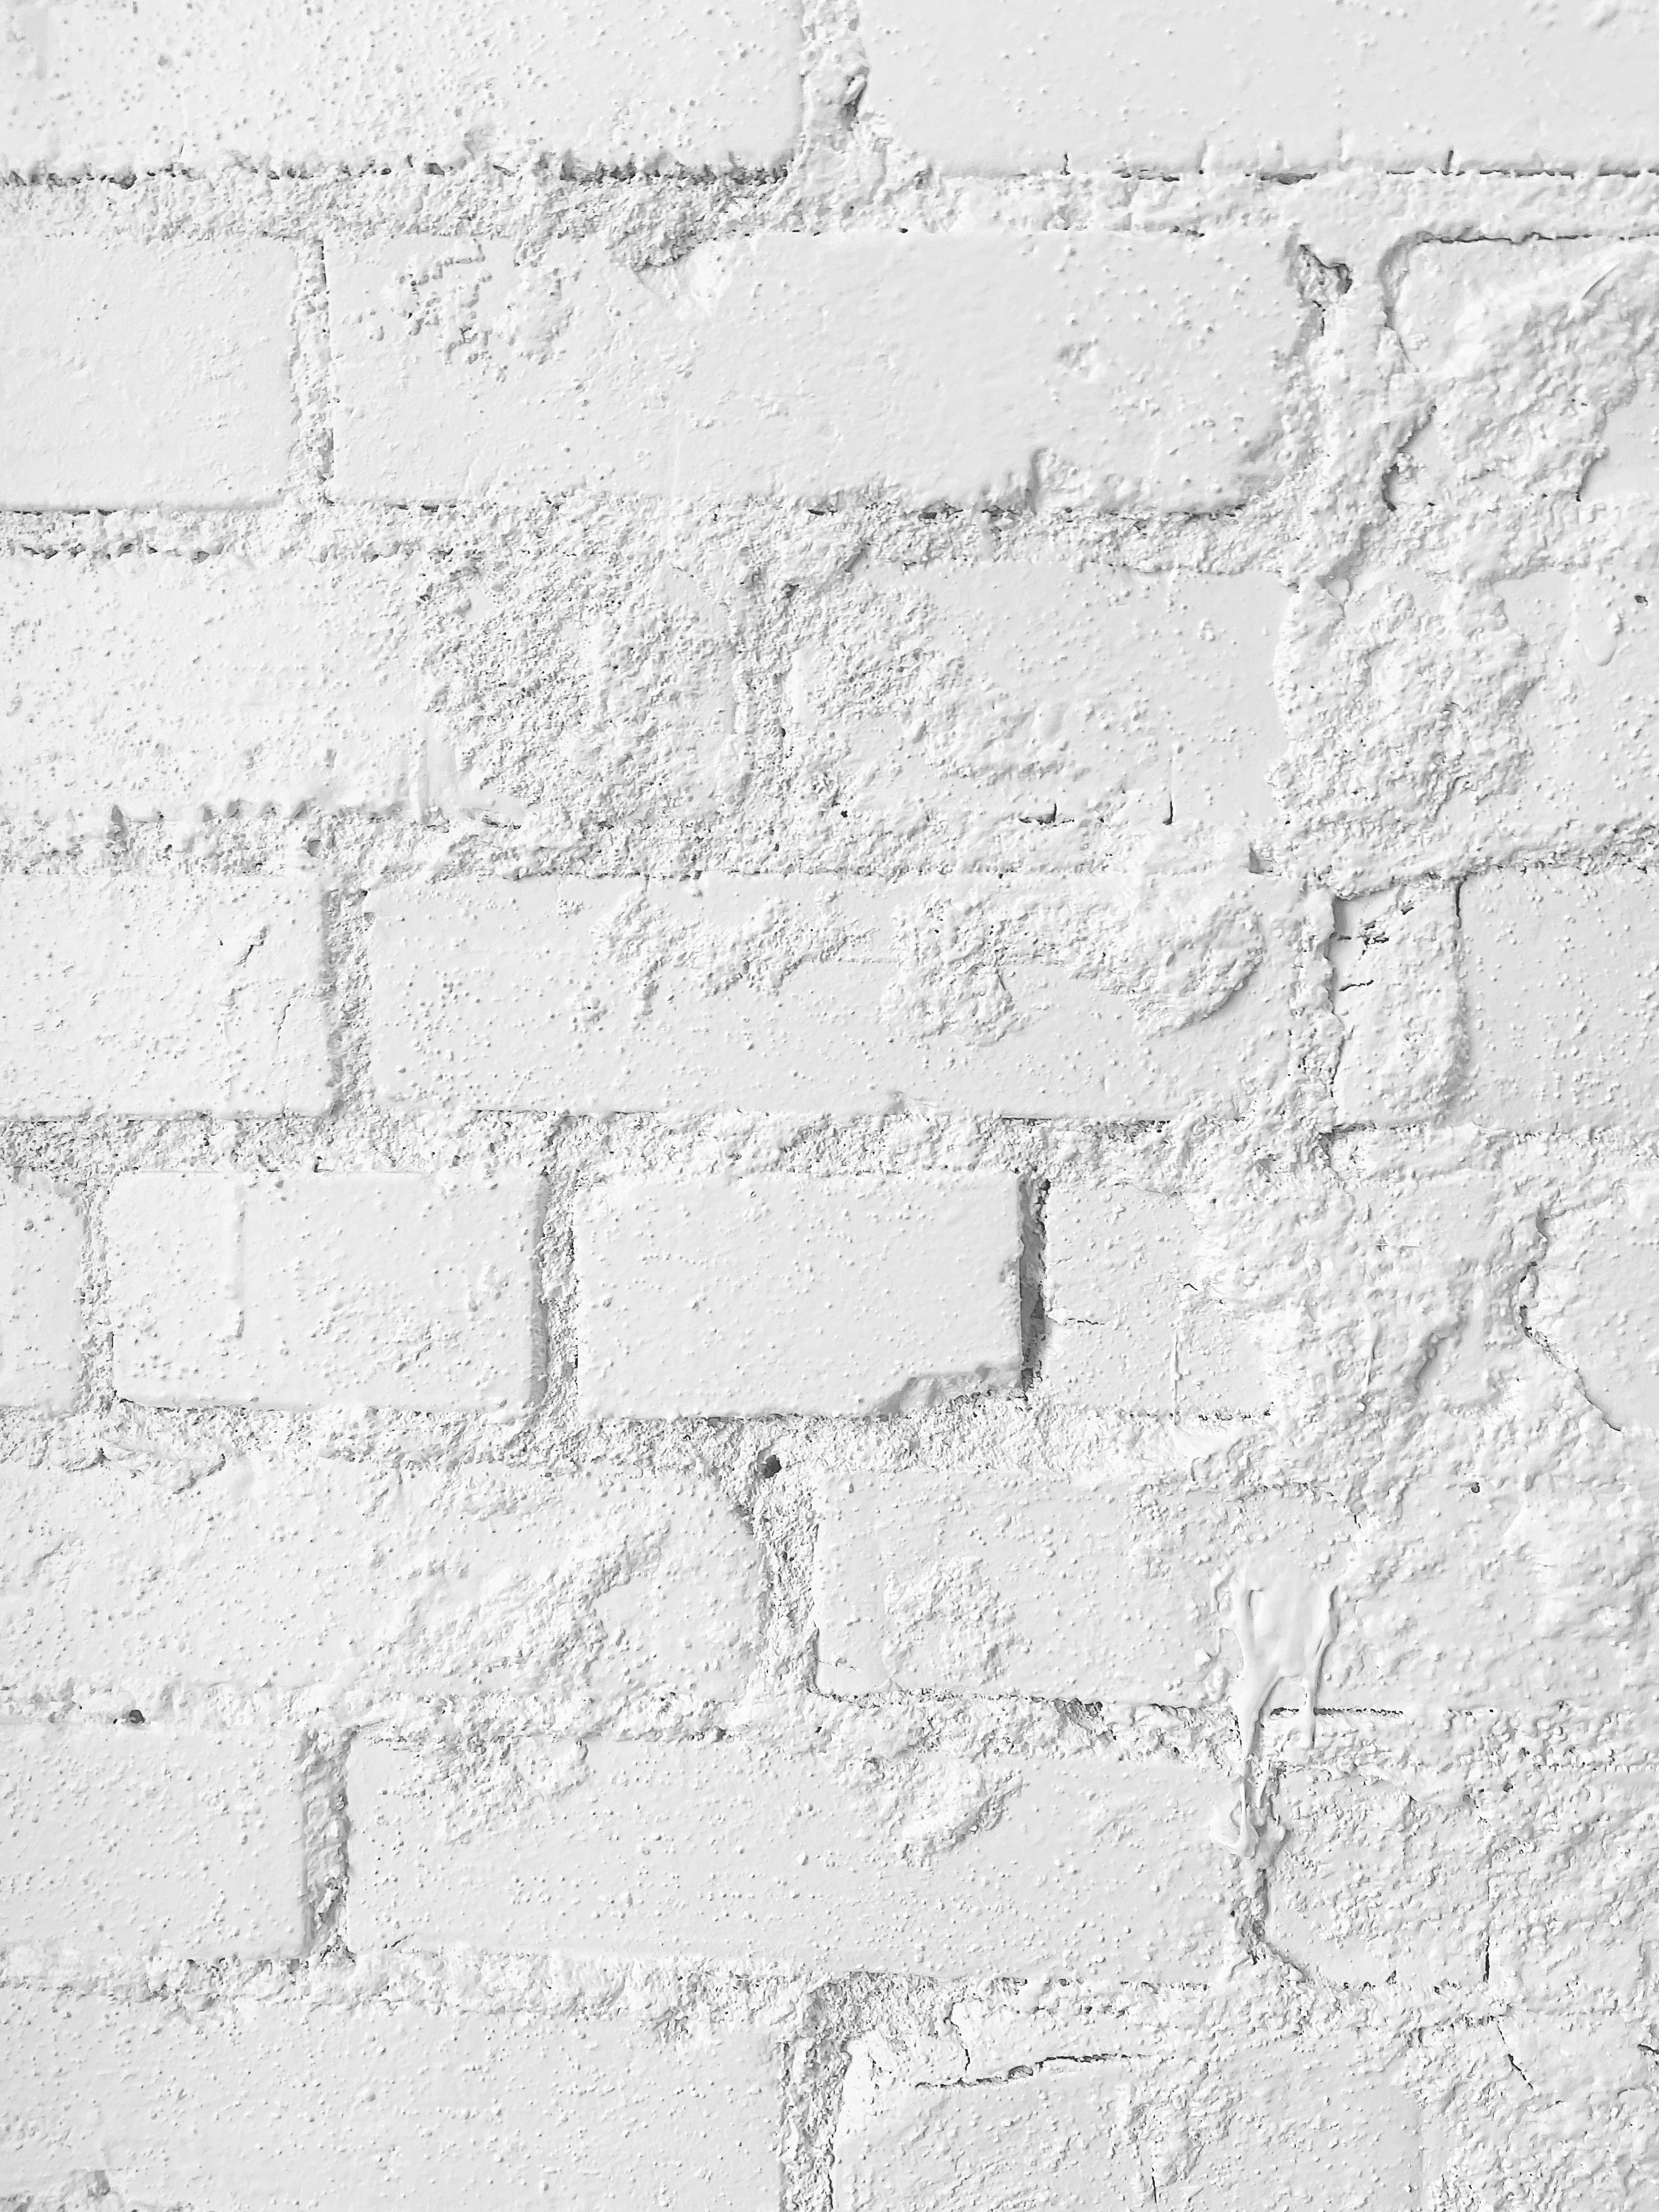
natural, grey, brickwork, rectangle, brick, building material, pattern, composite material, monochrome photography, concrete, symmetry, monochrome, beige, mortar, Tints and shades, cement